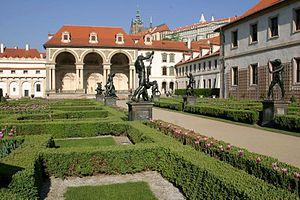
Le palais Wallenstein est un palais construit dans le quartier de Malá Strana à Prague en République tchèque. C'est un très bel exemple d'architecture baroque dans sa première phase. Depuis 1992, il abrite le siège du Sénat tchèque.